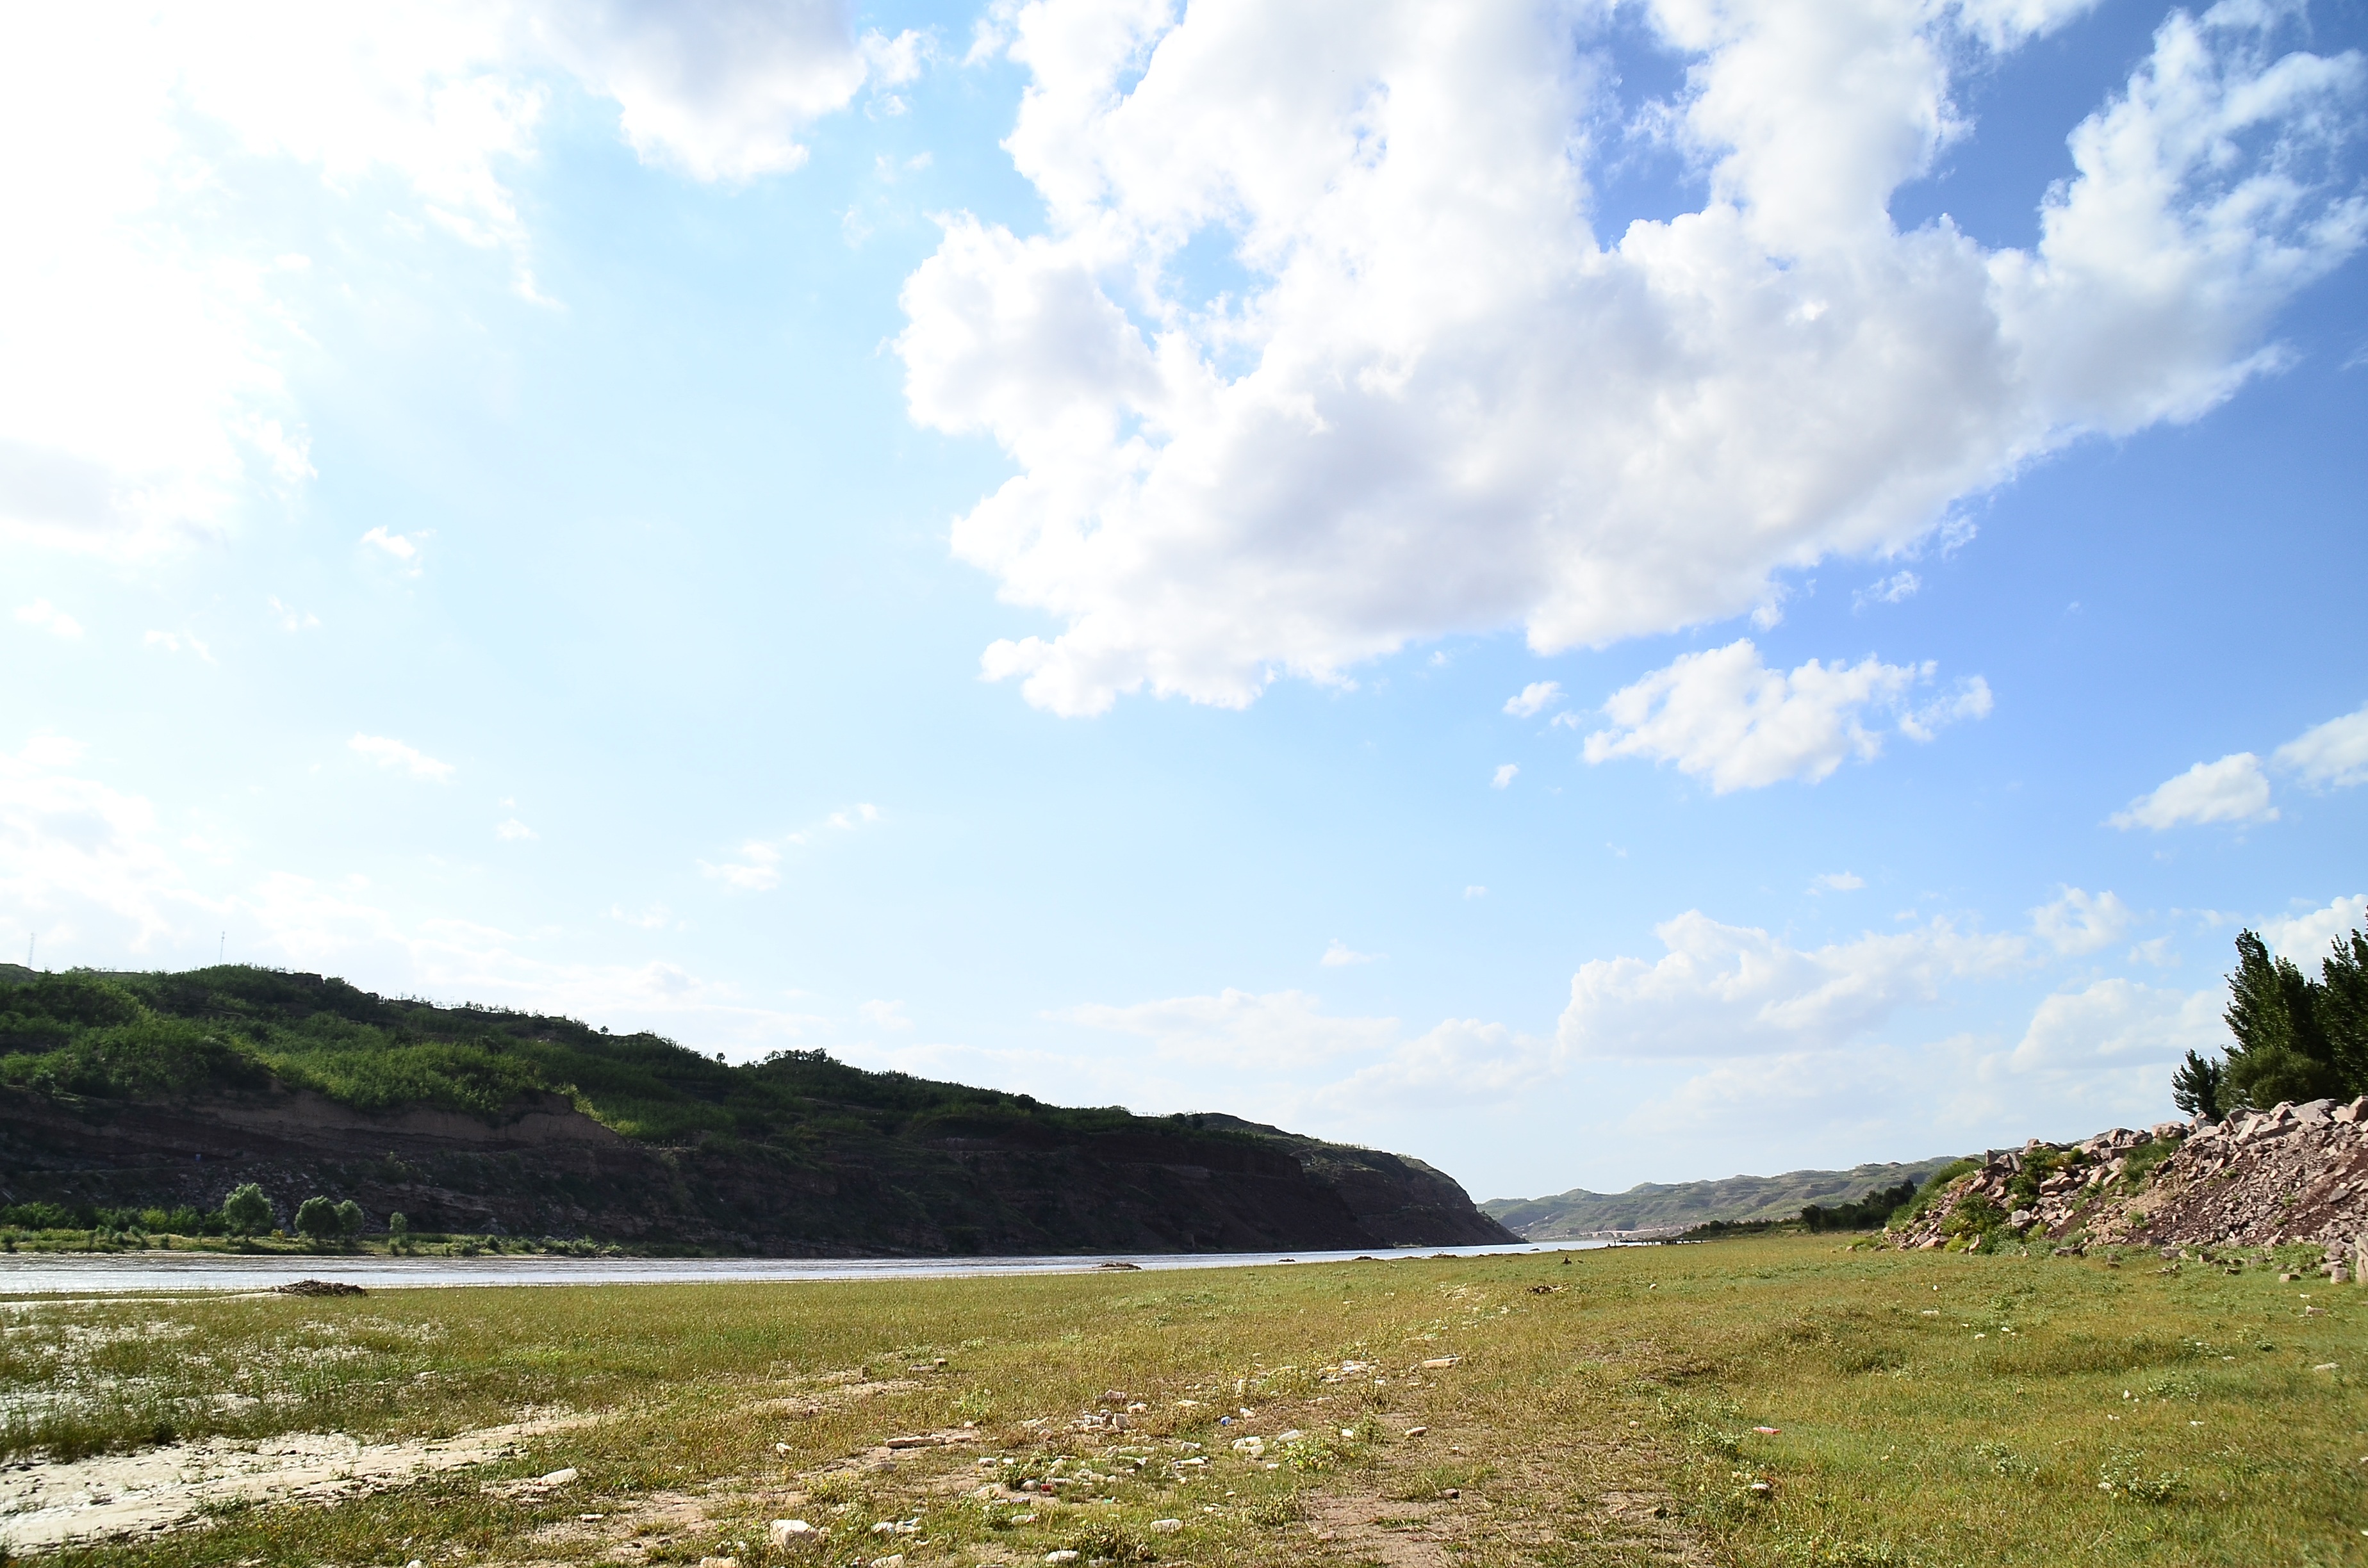
landscape, sea, coast, grass, horizon, cloud, sky, field, meadow, prairie, hill, shore, reservoir, plain, grassland, wetland, plateau, habitat, loch, ecosystem, the scenery, rural area, the ancient town, yellow river, natural environment